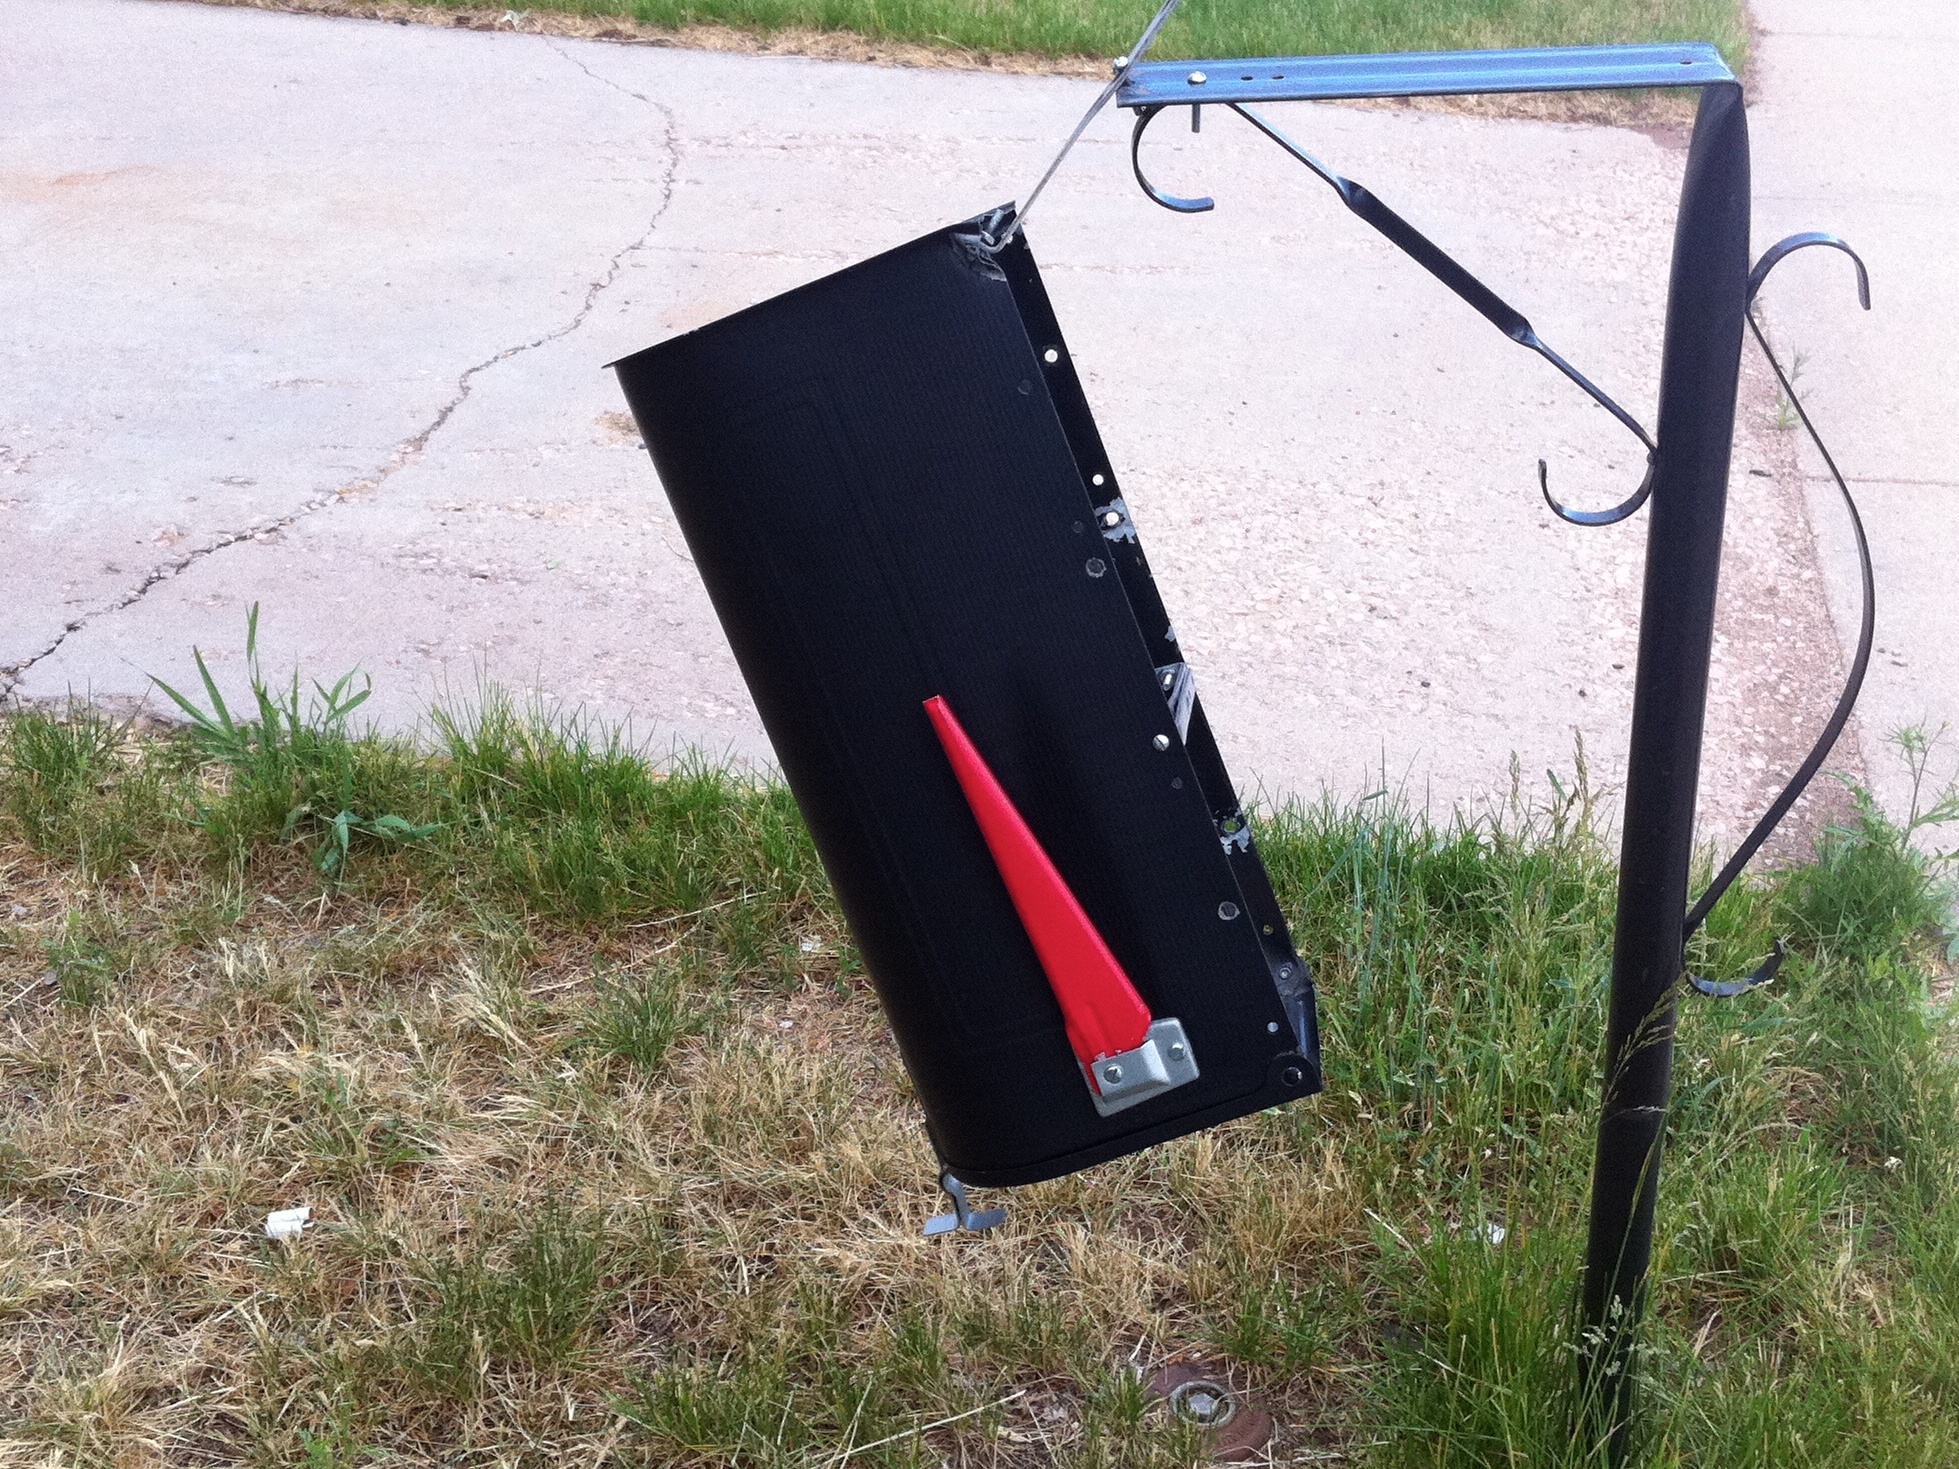
grass, technology, mailbox, odyssey, wyoming